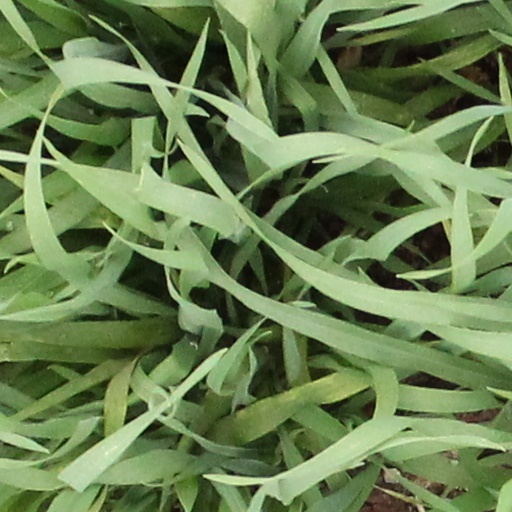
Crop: wheat